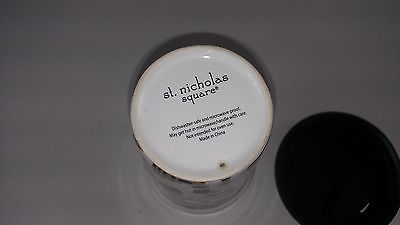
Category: mug